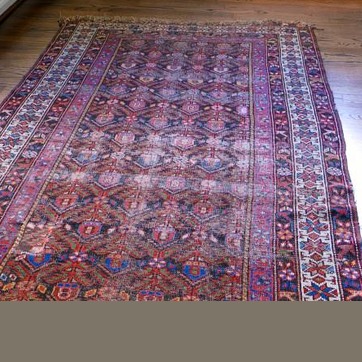
Material: carpet